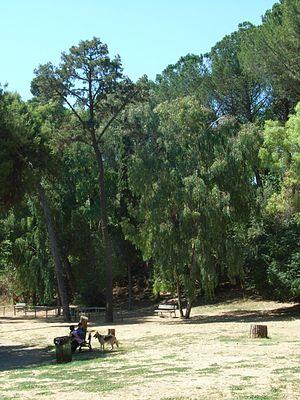
La réserve naturelle du Monte Mario est une zone naturelle protégée de Rome, créée en 1997.